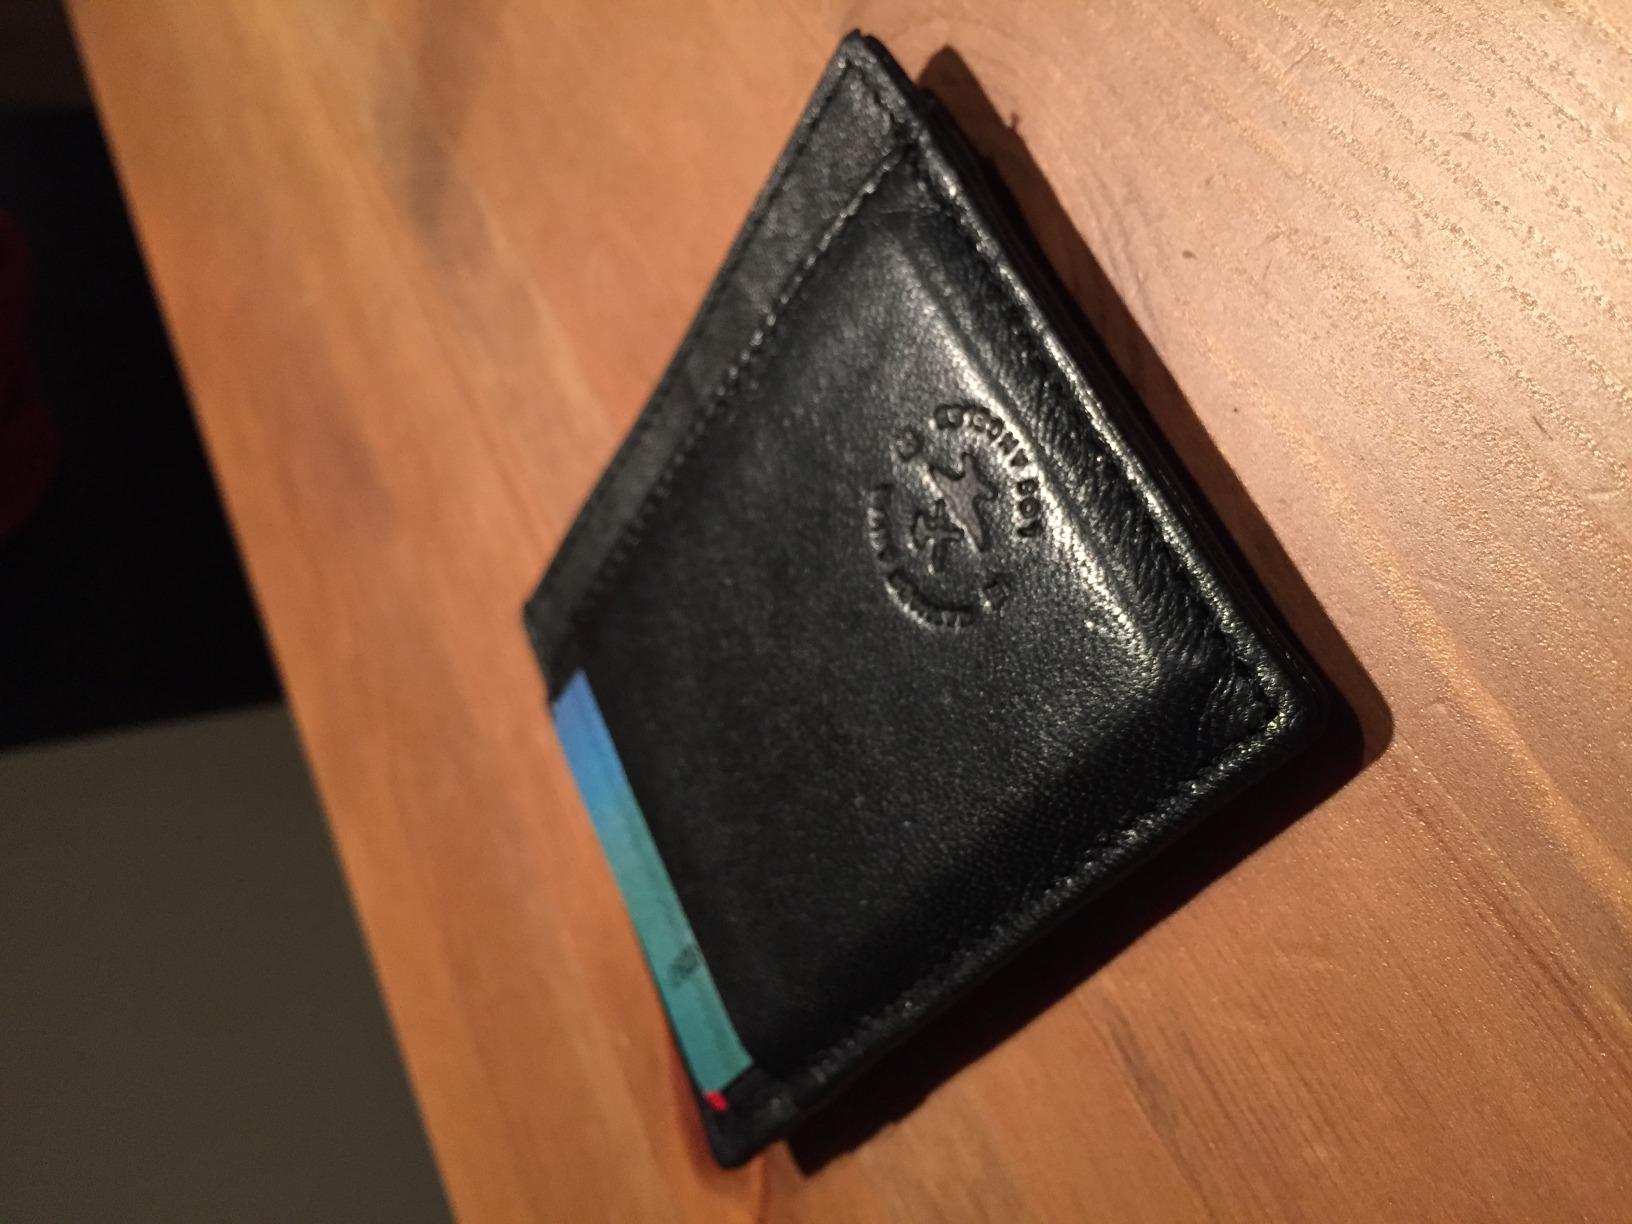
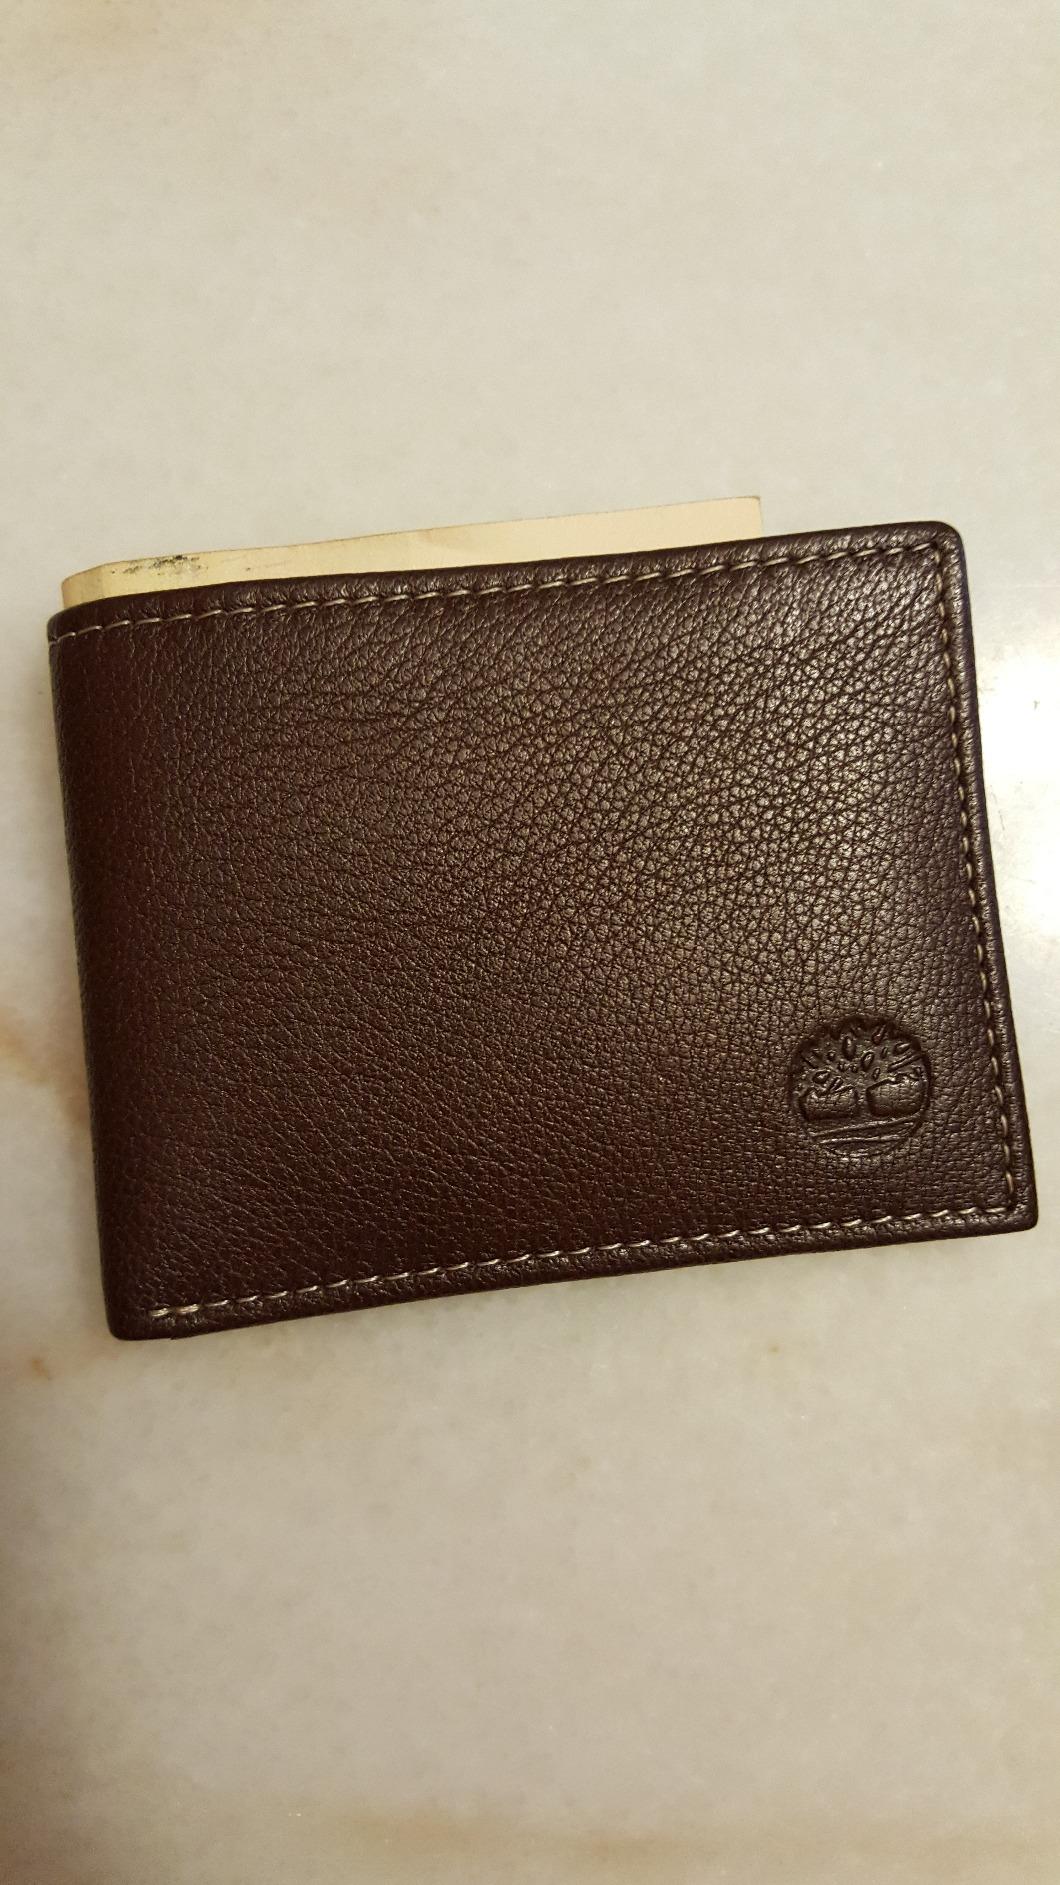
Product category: accessories_wallet
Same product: no